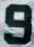
Number: 9